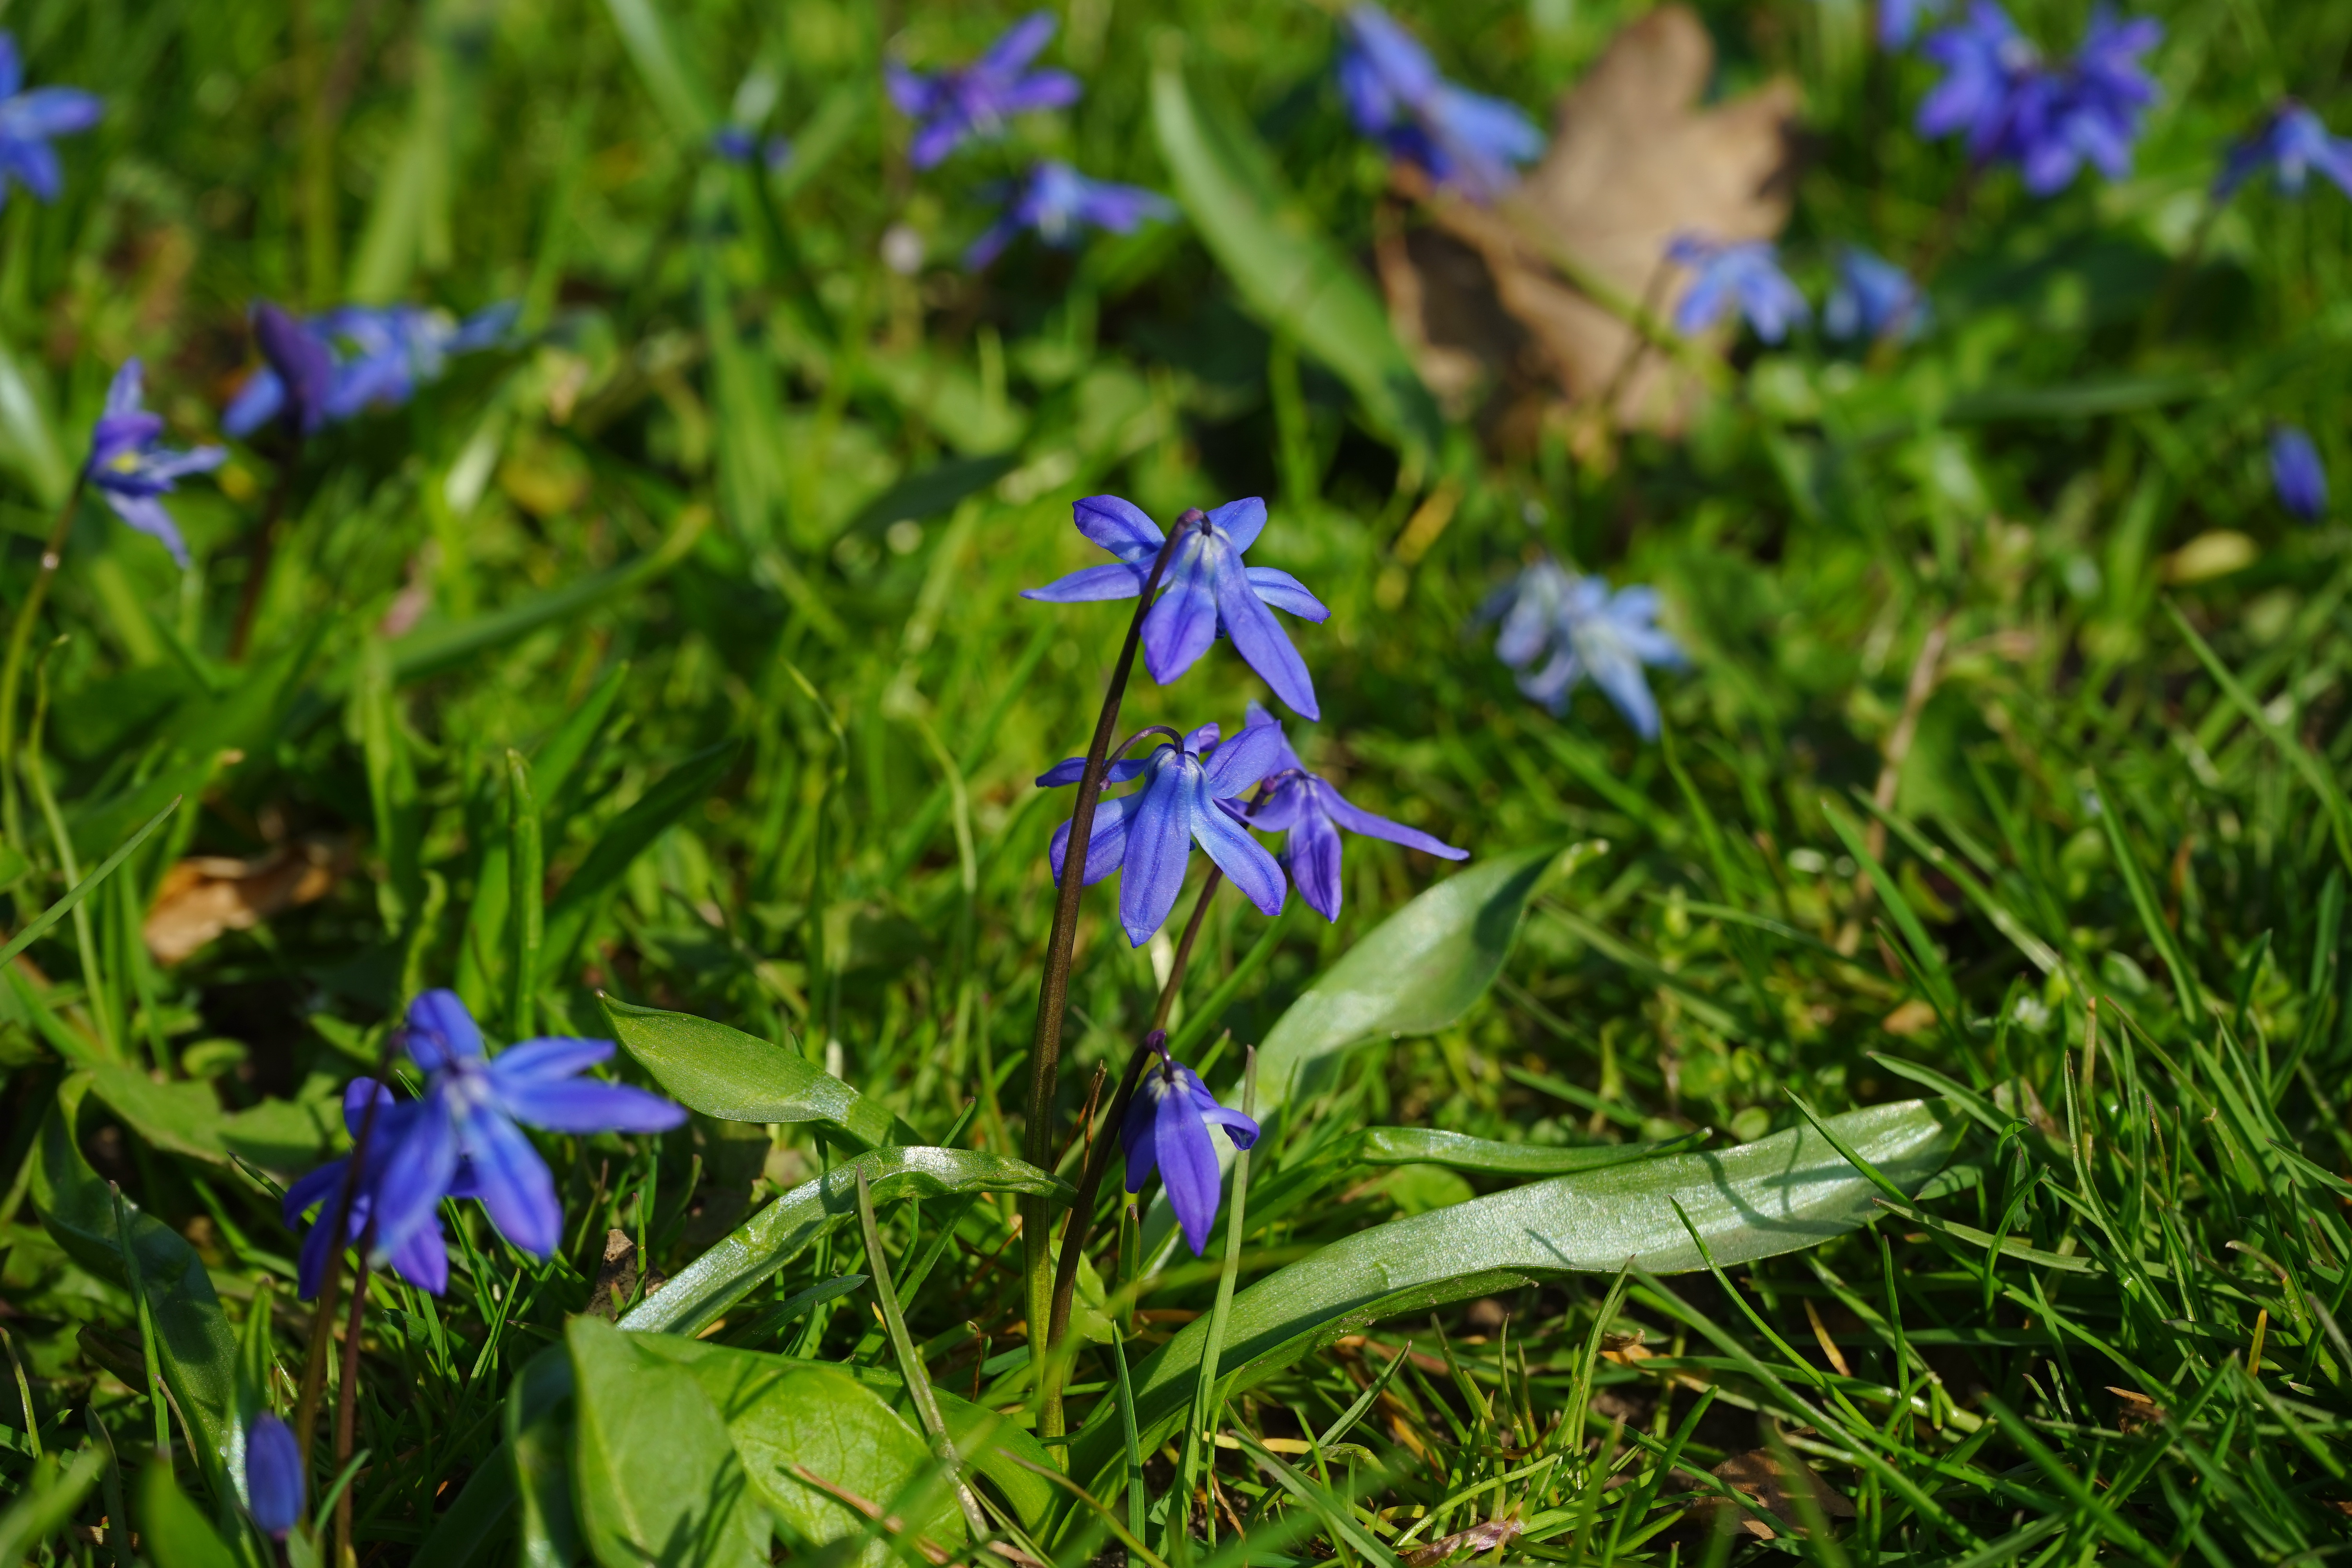
grass, blossom, plant, meadow, flower, bloom, spring, herb, botany, blue, garden, flora, wildflower, early bloomer, scilla, harbinger of spring, flowering plant, bellflower family, asparagaceae, harebell, blue star, chionodoxa luciliae, asparagus plant, land plant, scilla bifolia, scilloideae, zweibl ttriger blue star, two sea onion